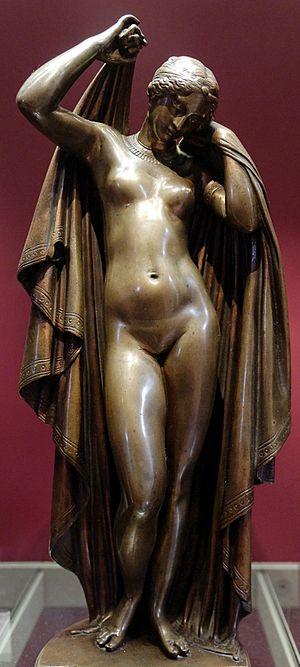
Bronze fondu au sable, 1845.